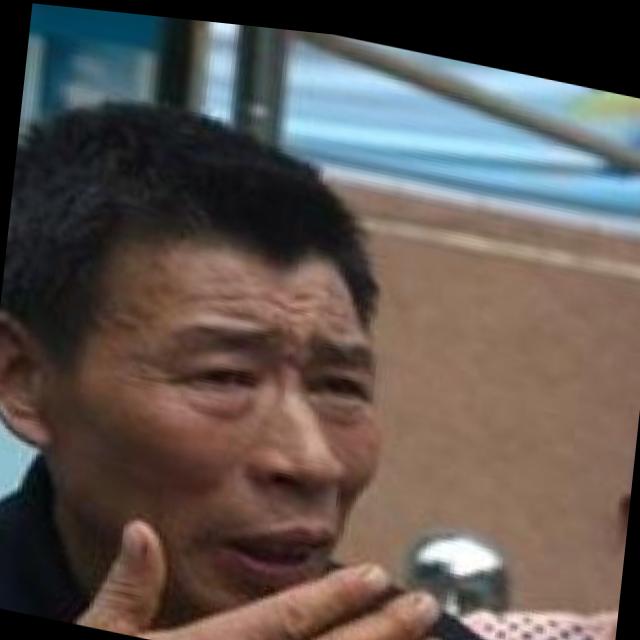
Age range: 45-64